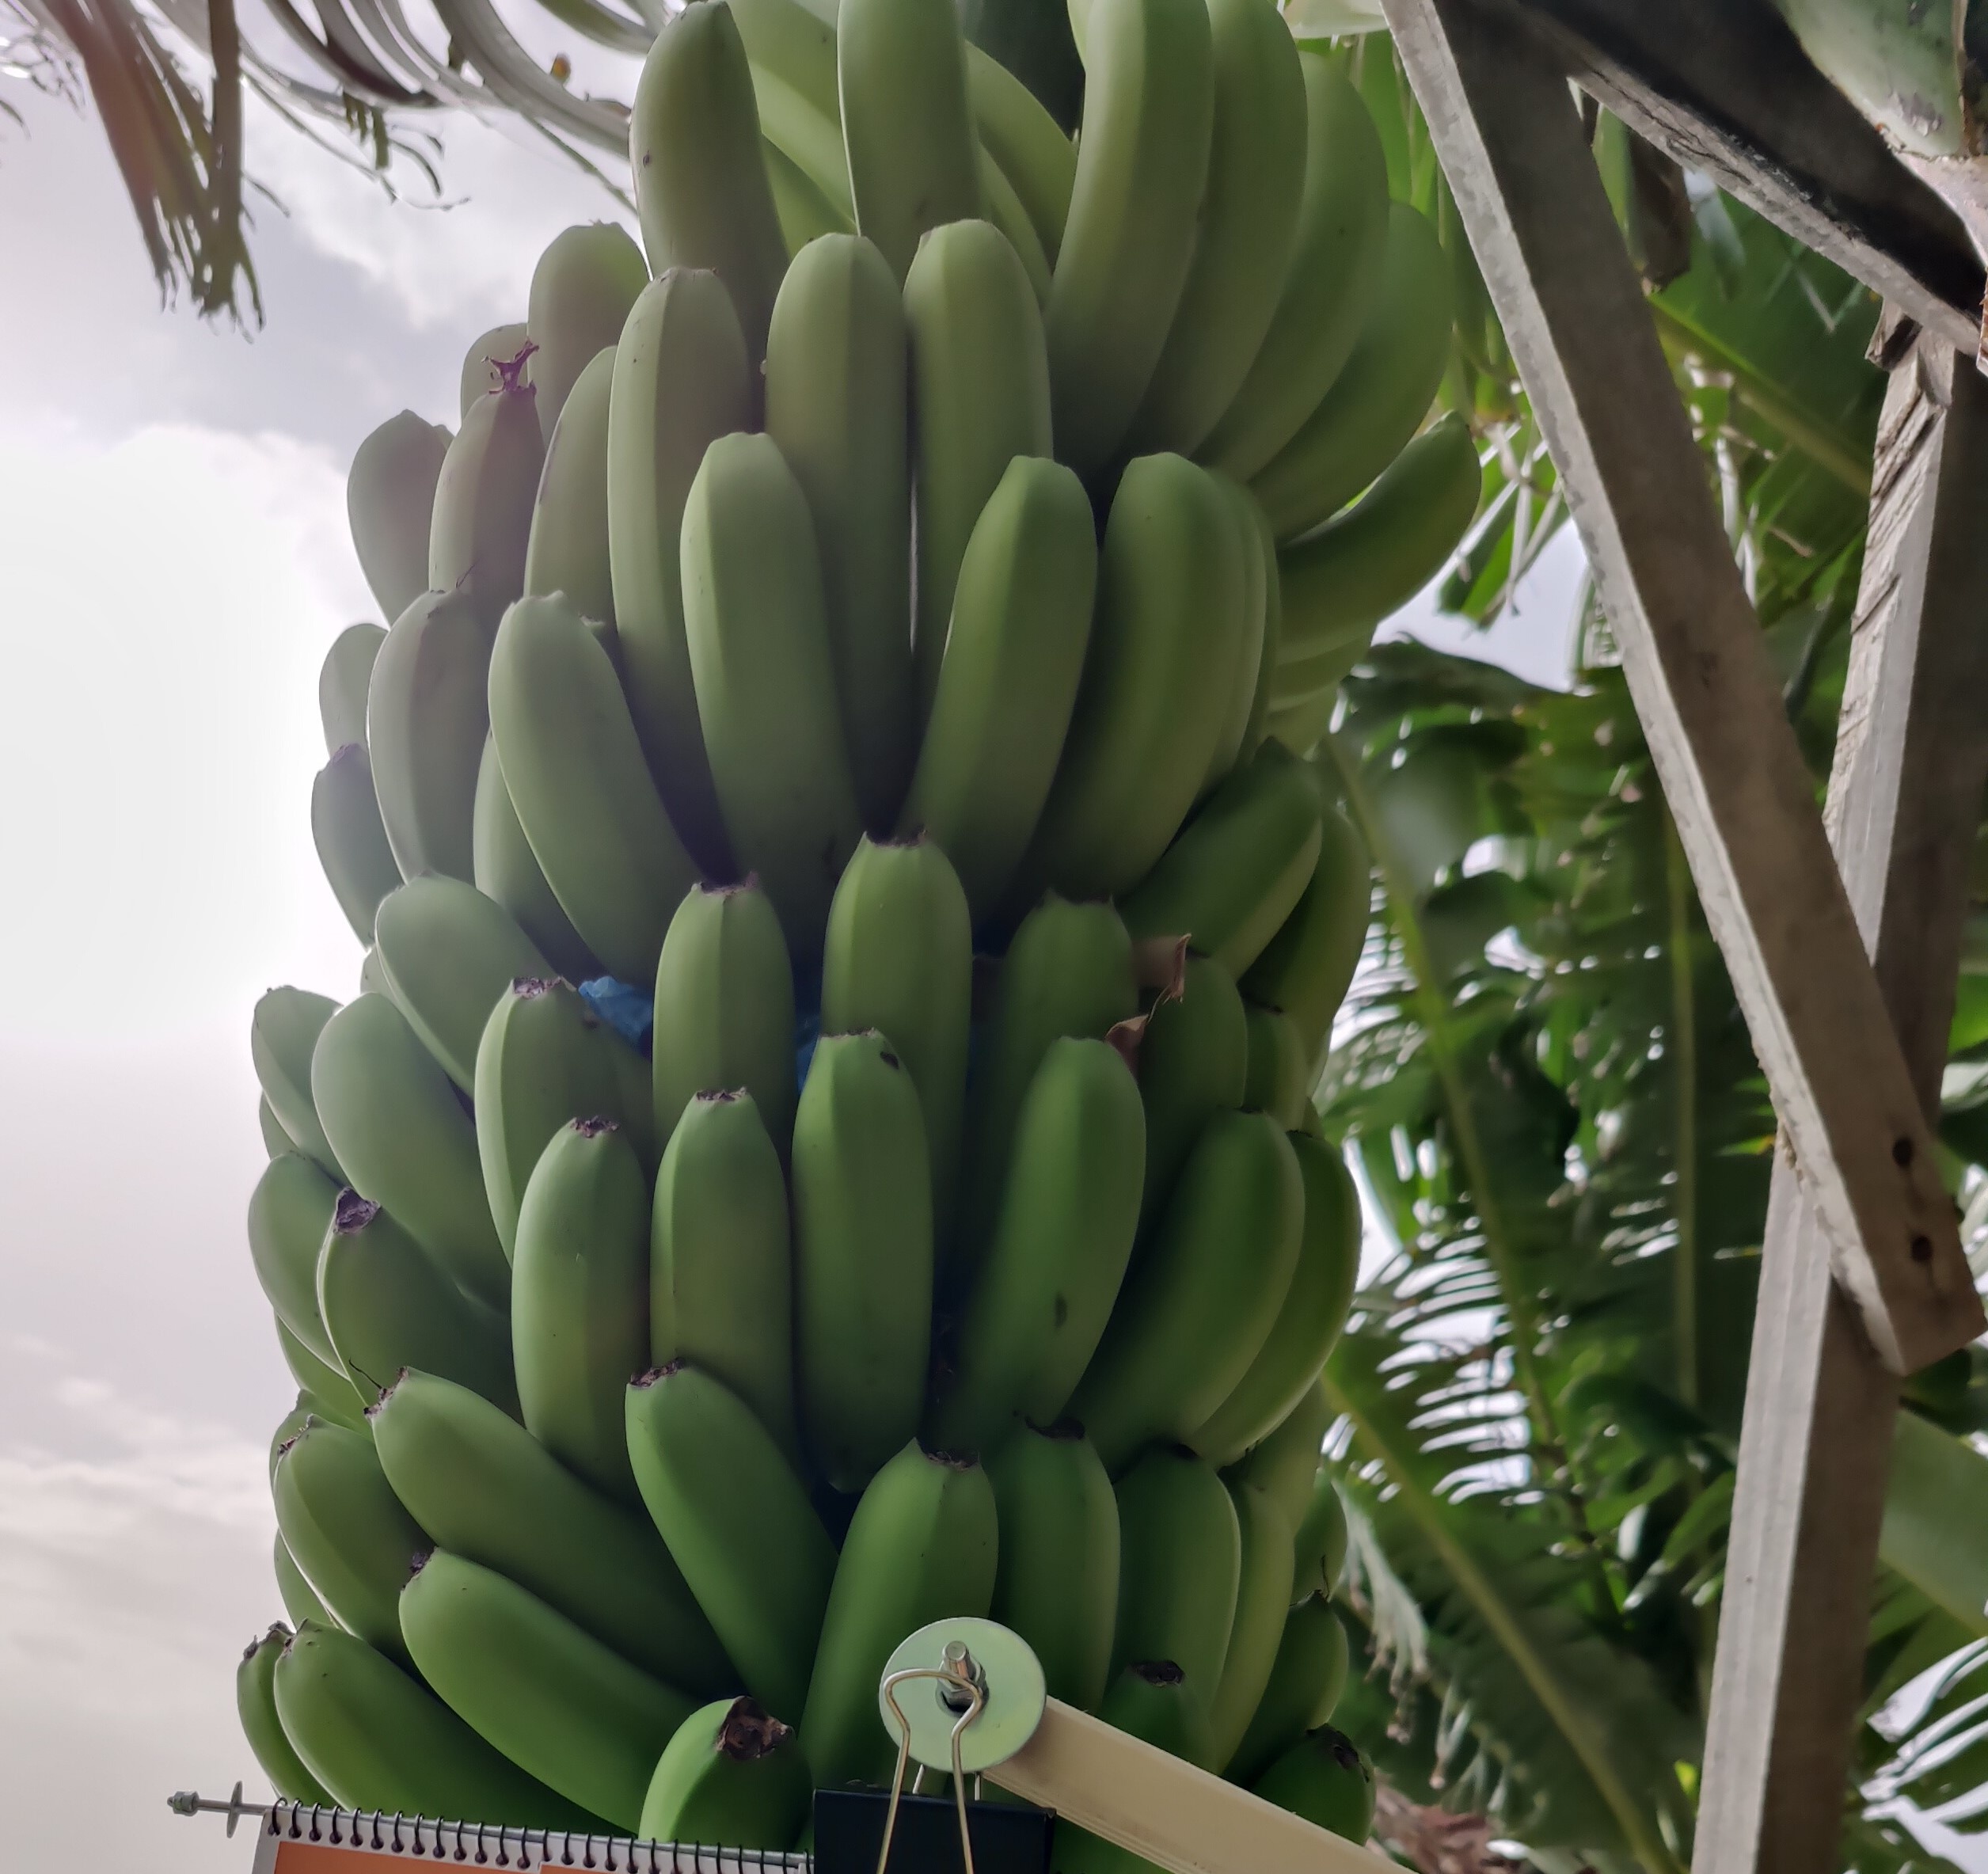
Label: Cut